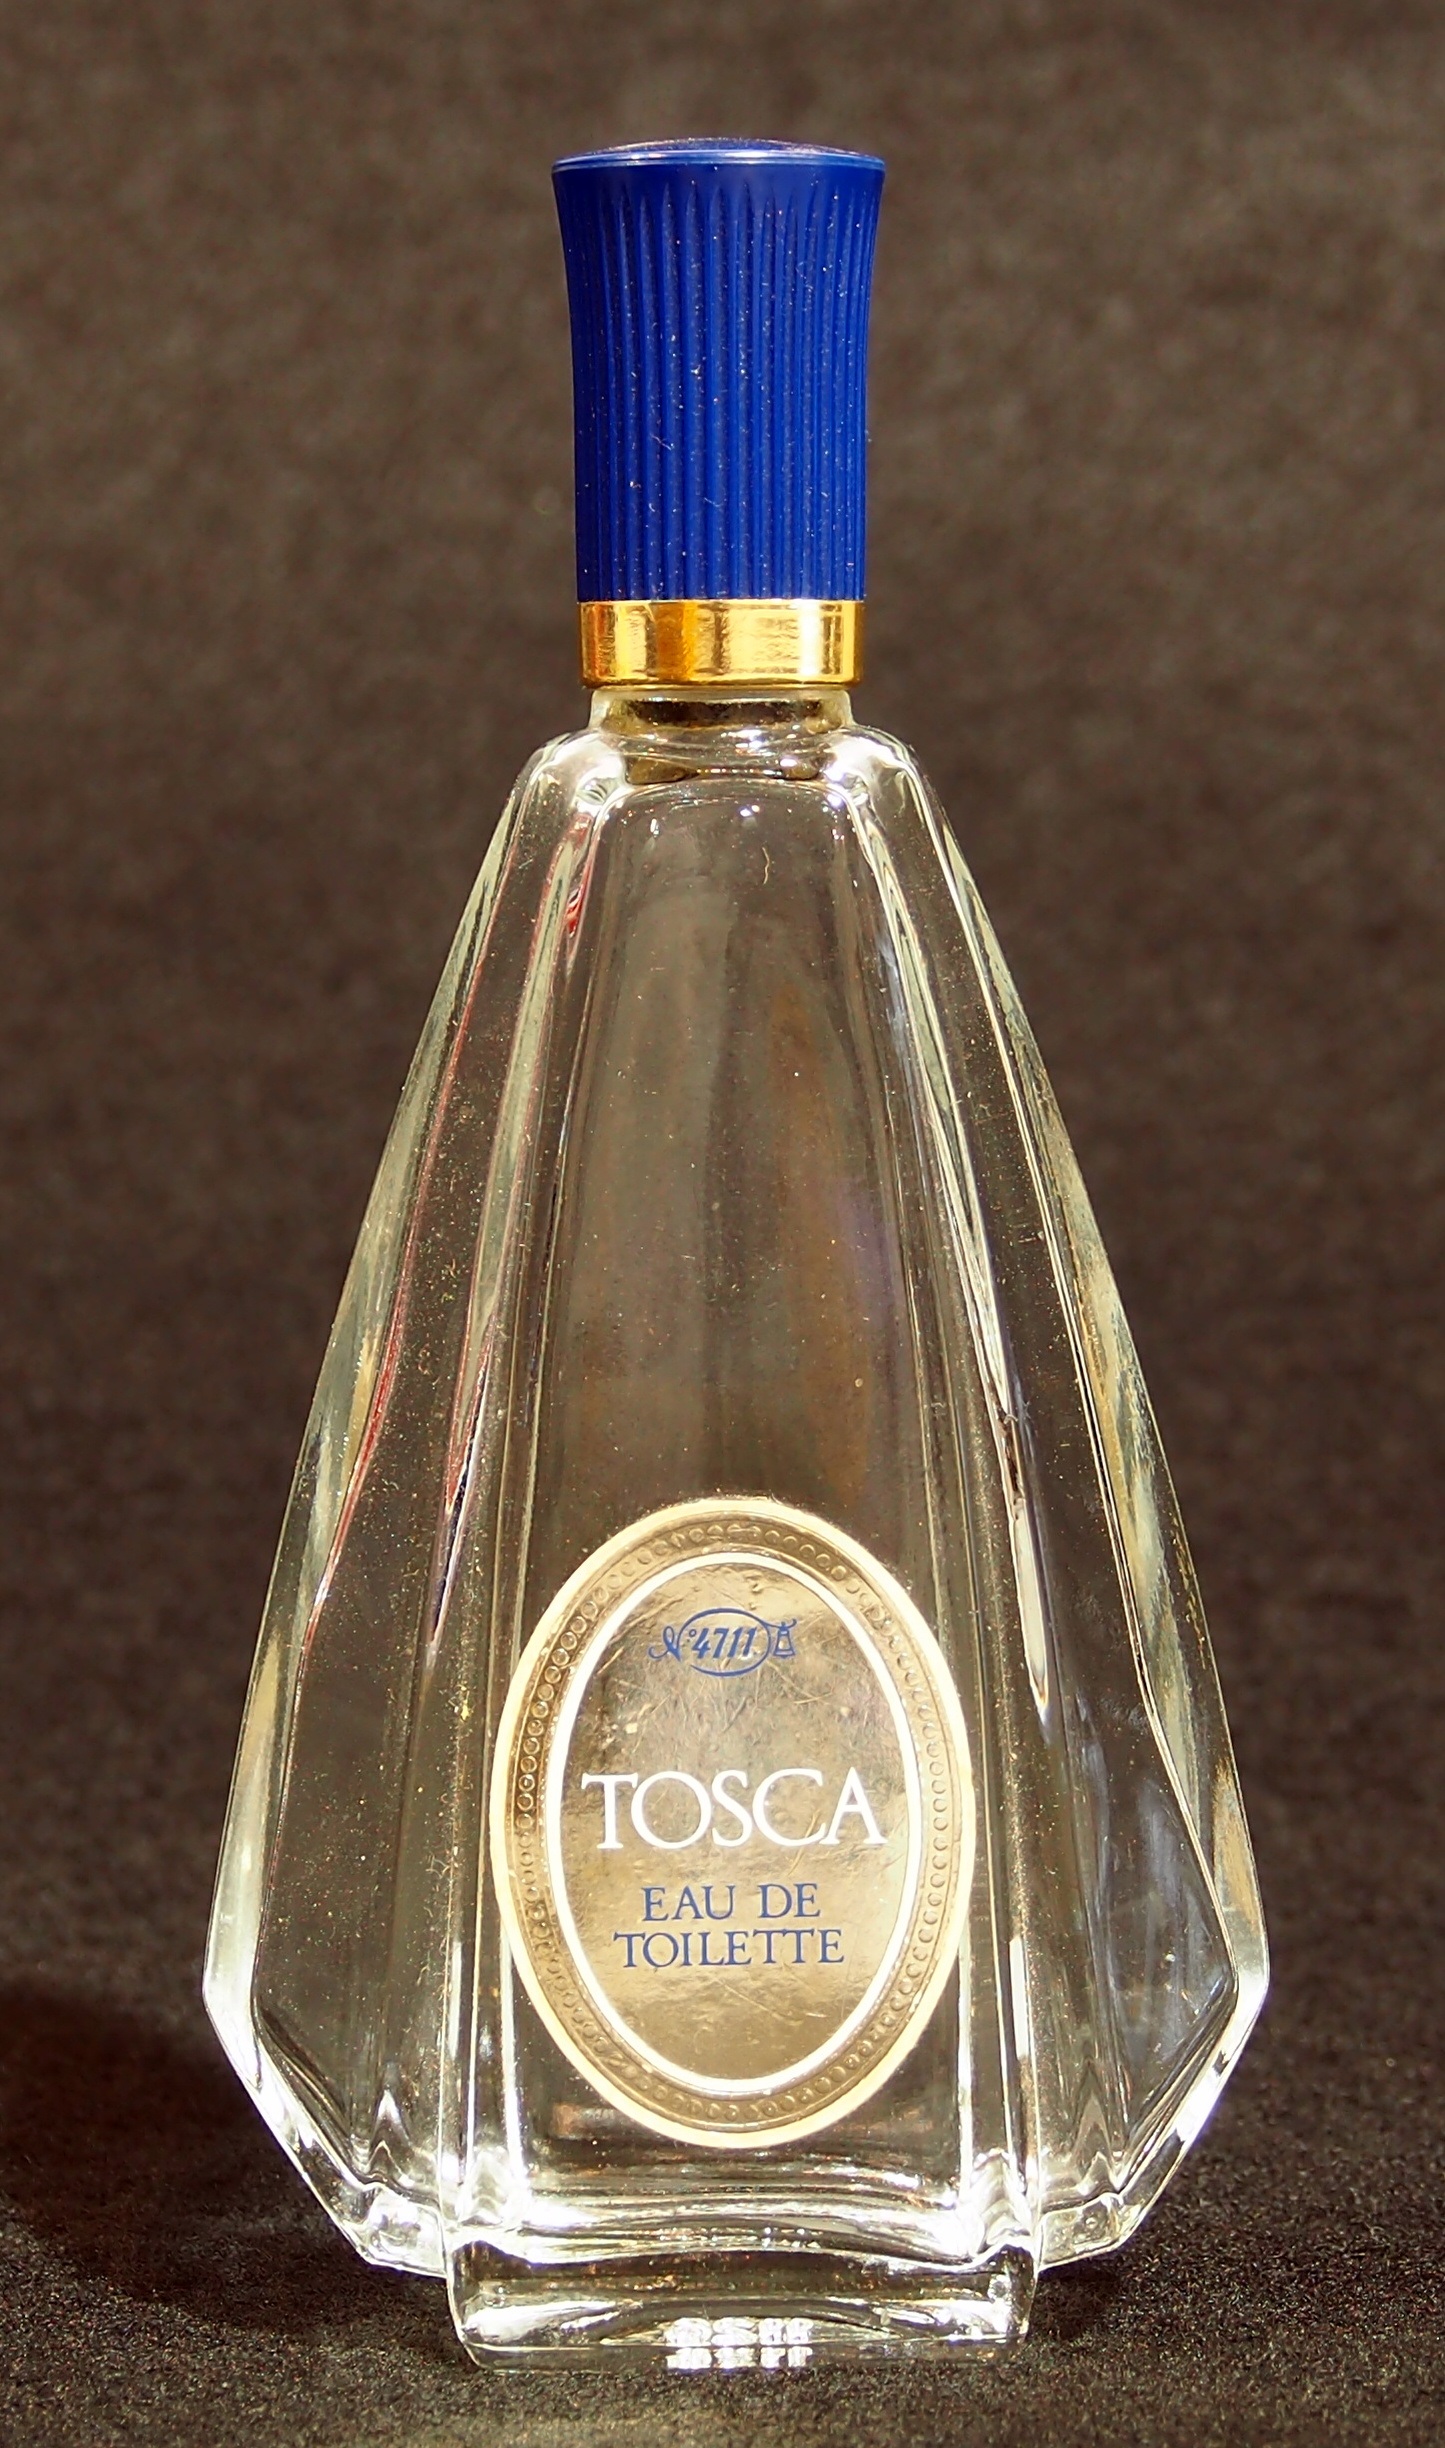
vintage, ingredient, bottle, glass bottle, tosca, liqueur, scent, perfume, cosmetics, fragrance, essential, odor, distilled beverage, drinkware